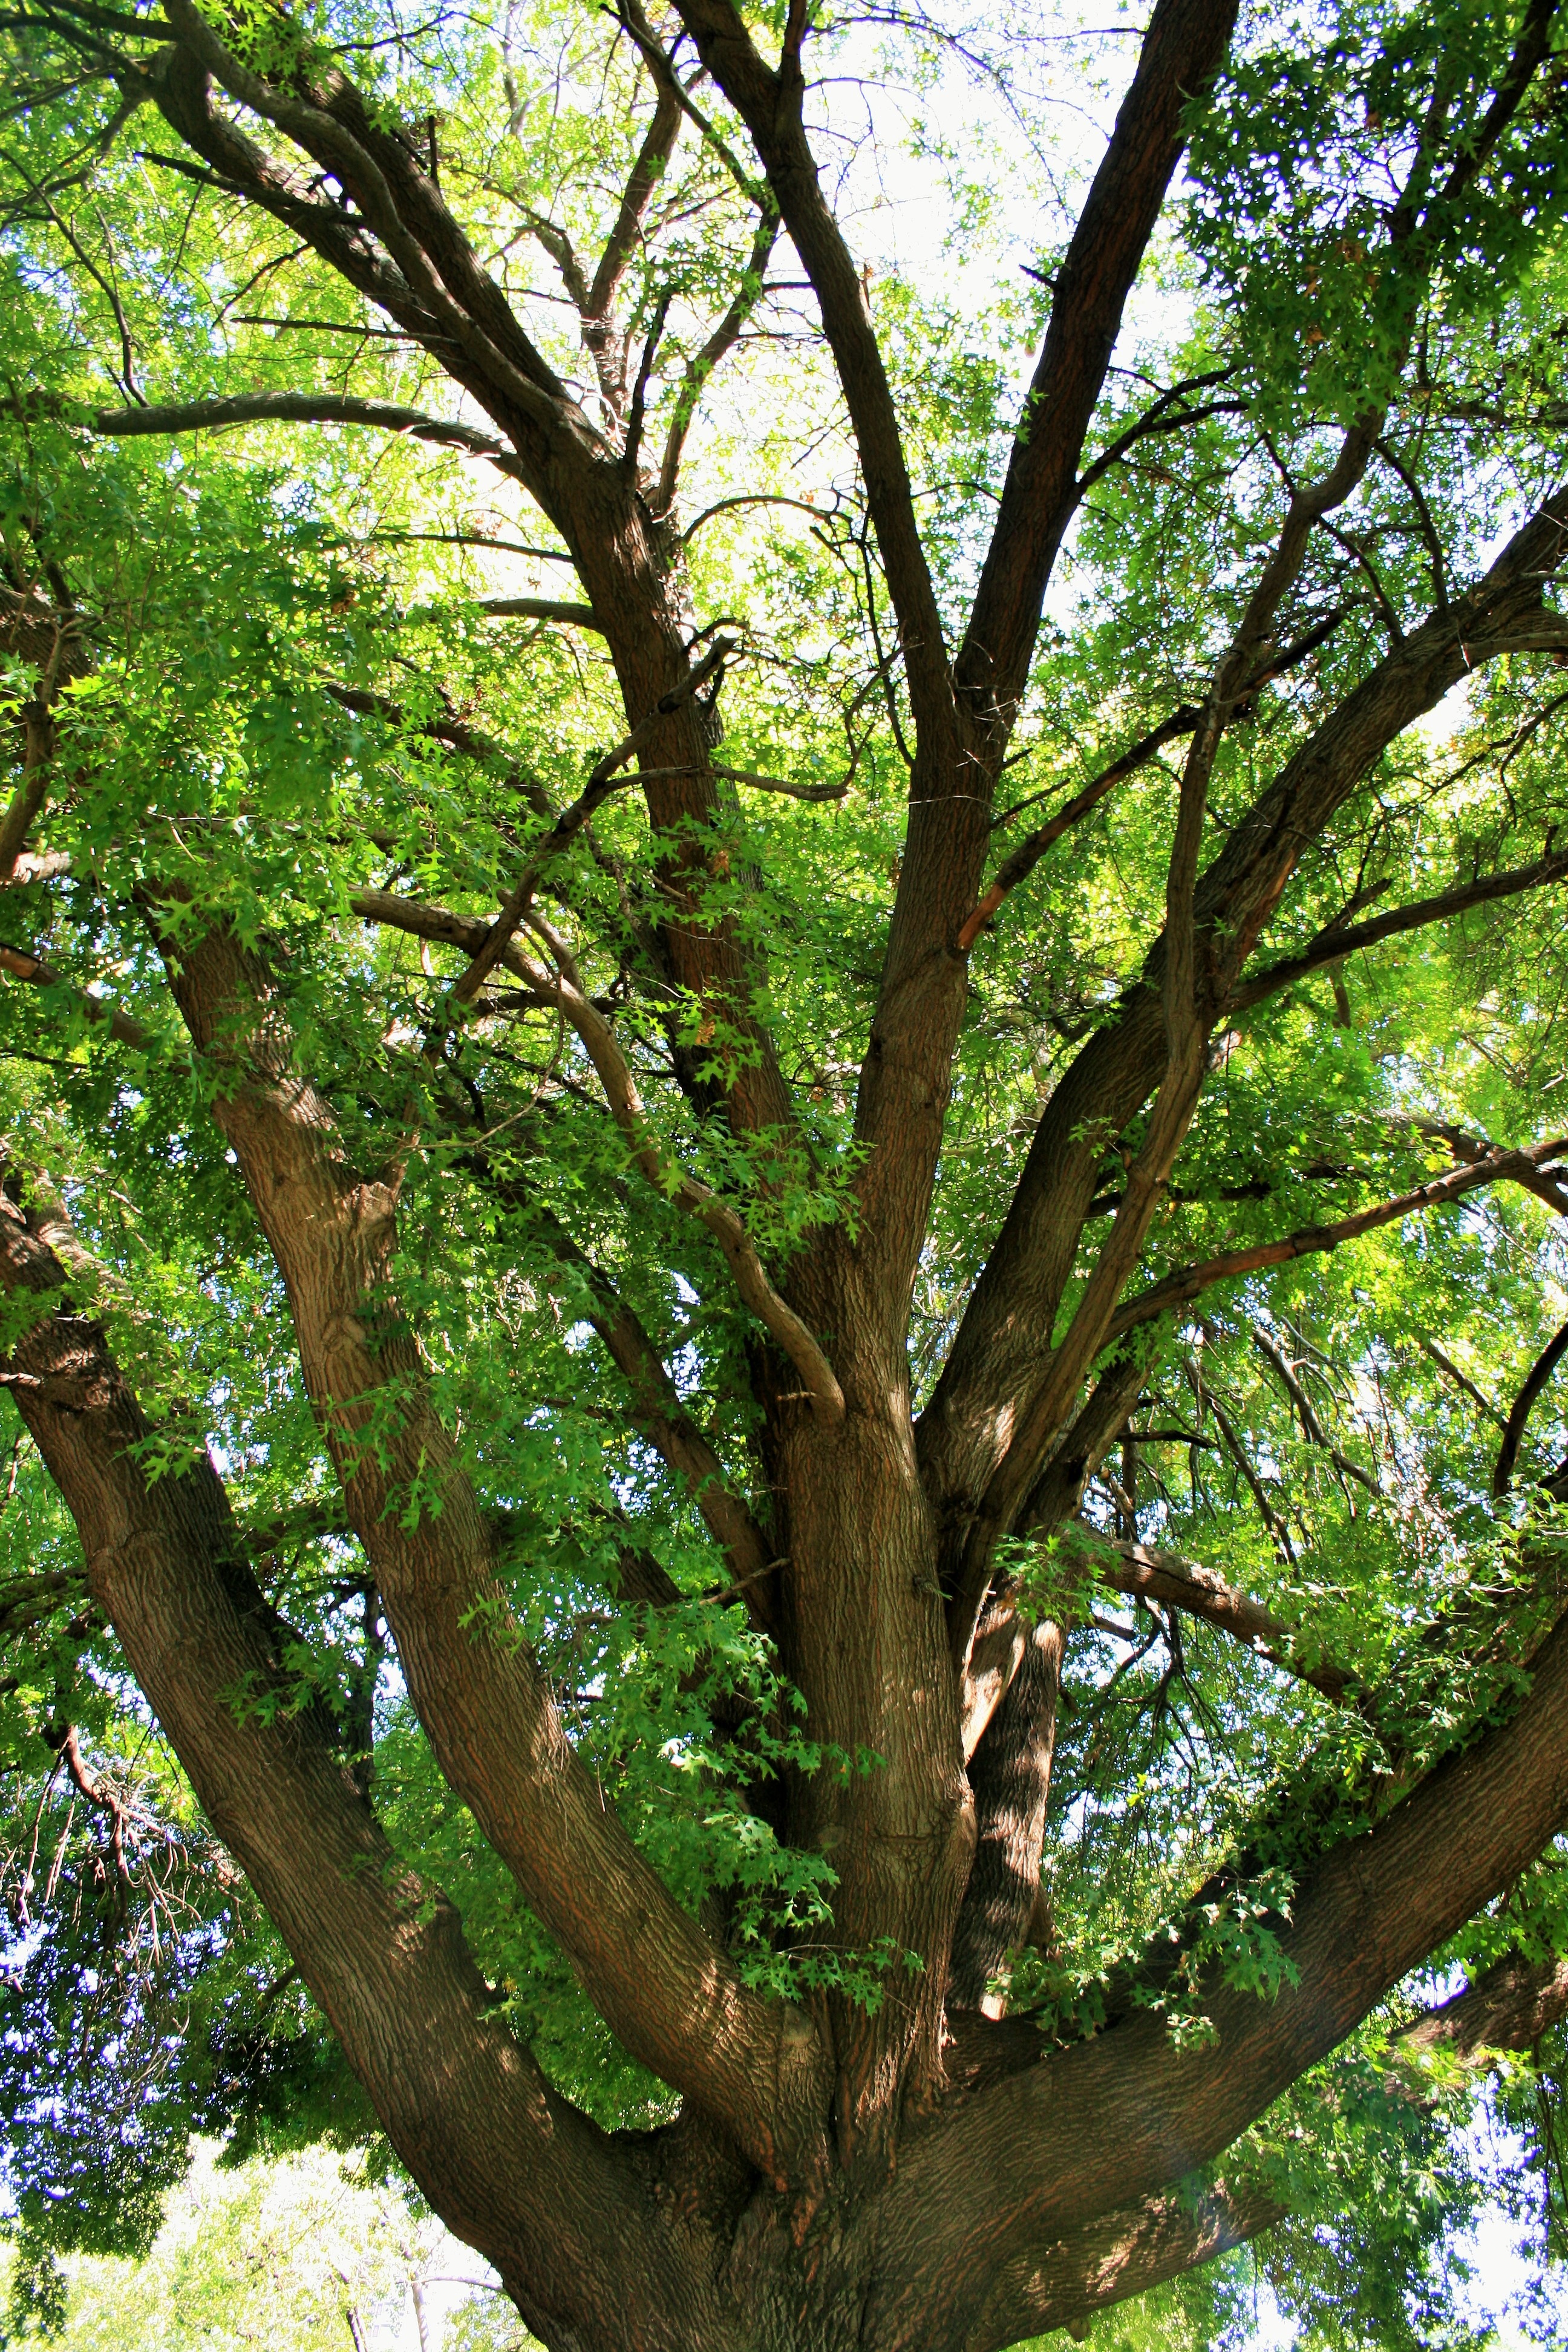
tree, forest, branch, plant, leaf, flower, trunk, old, shade, green, jungle, produce, park, botany, garden, flora, majestic, grand, rainforest, deciduous, oak, big, grove, woodland, ecosystem, oak tree, flowering plant, woody plant, land plant, plane tree family